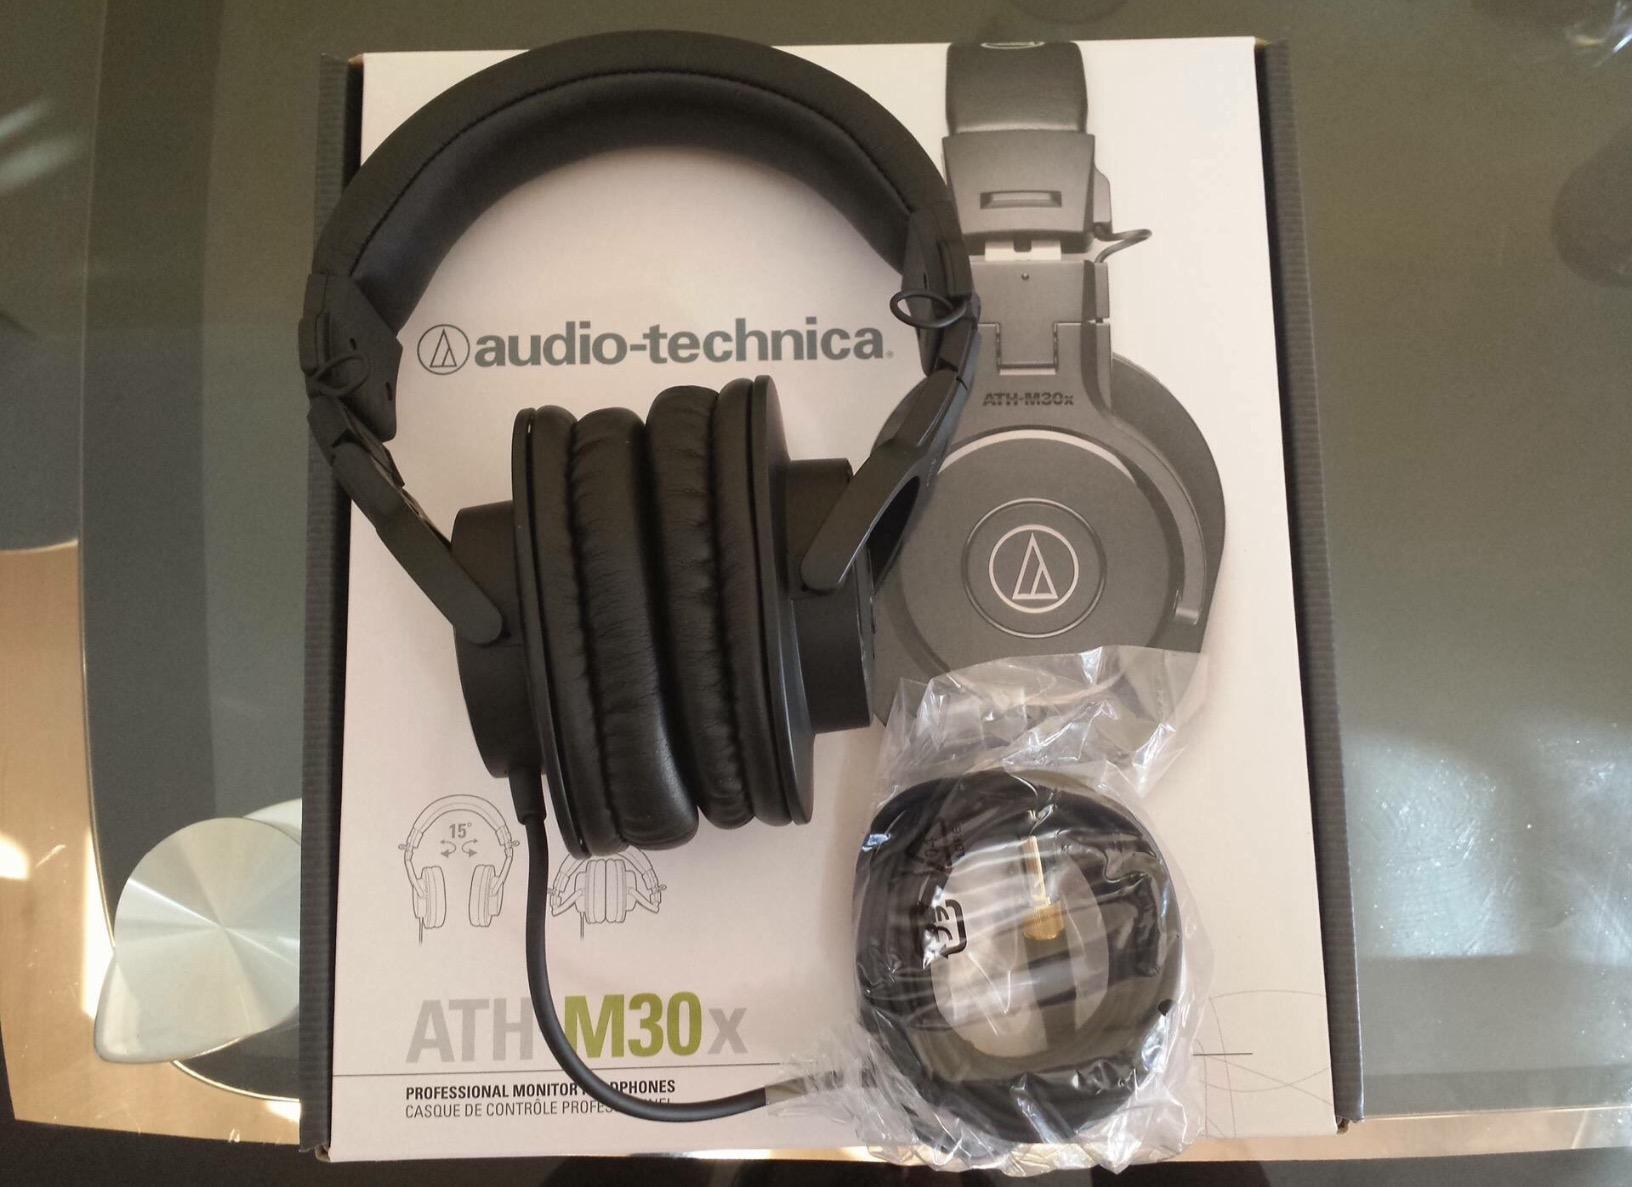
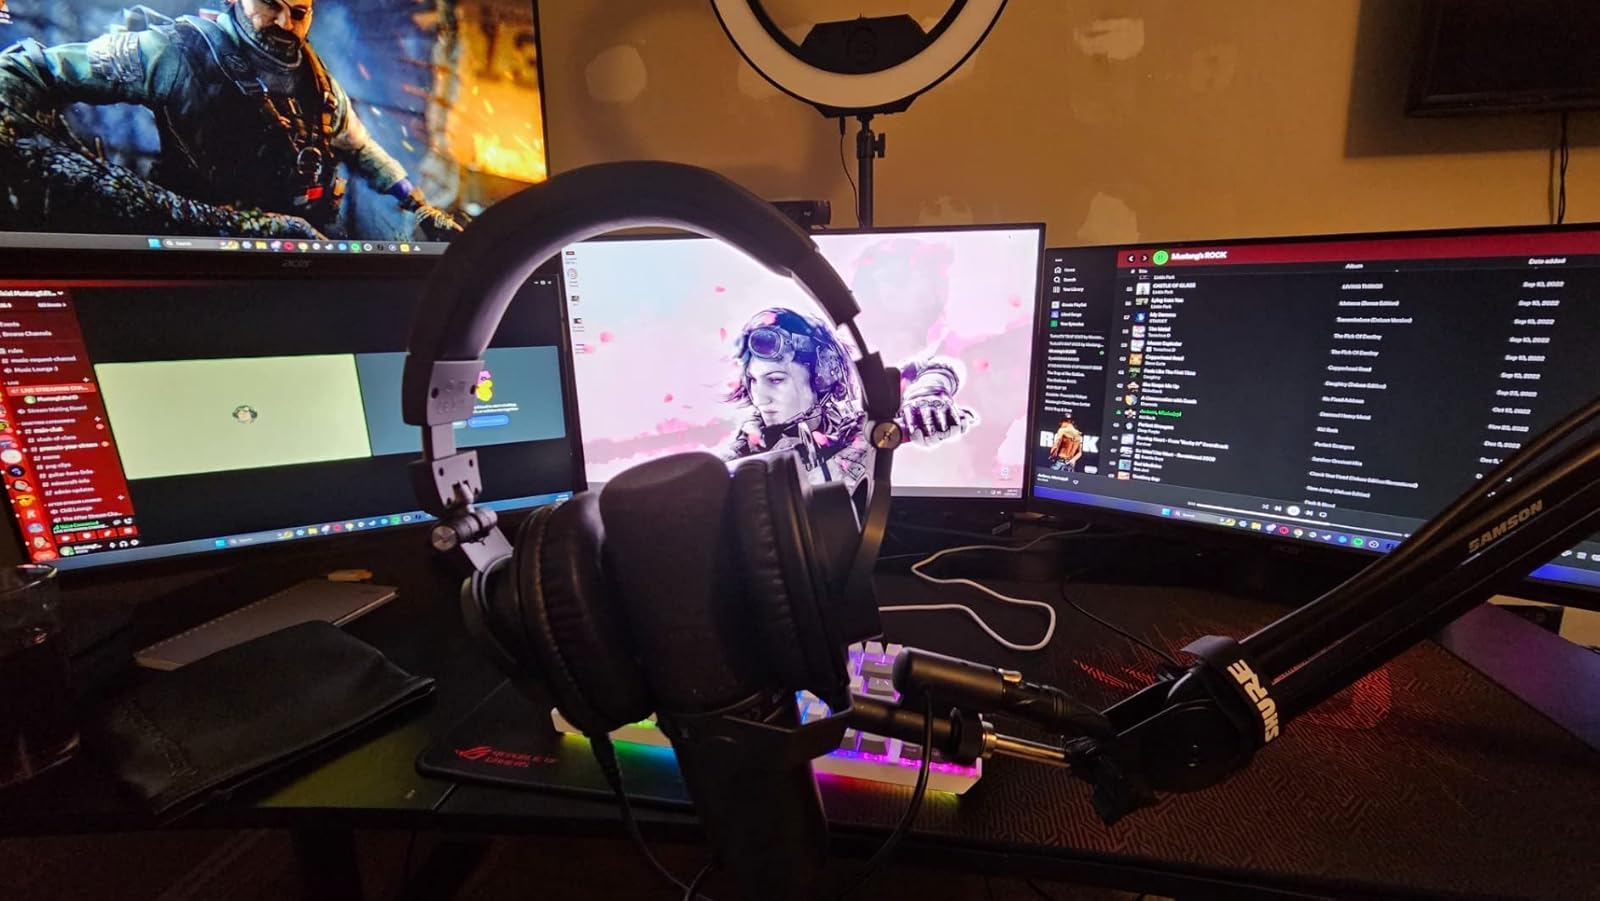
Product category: headphones
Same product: no